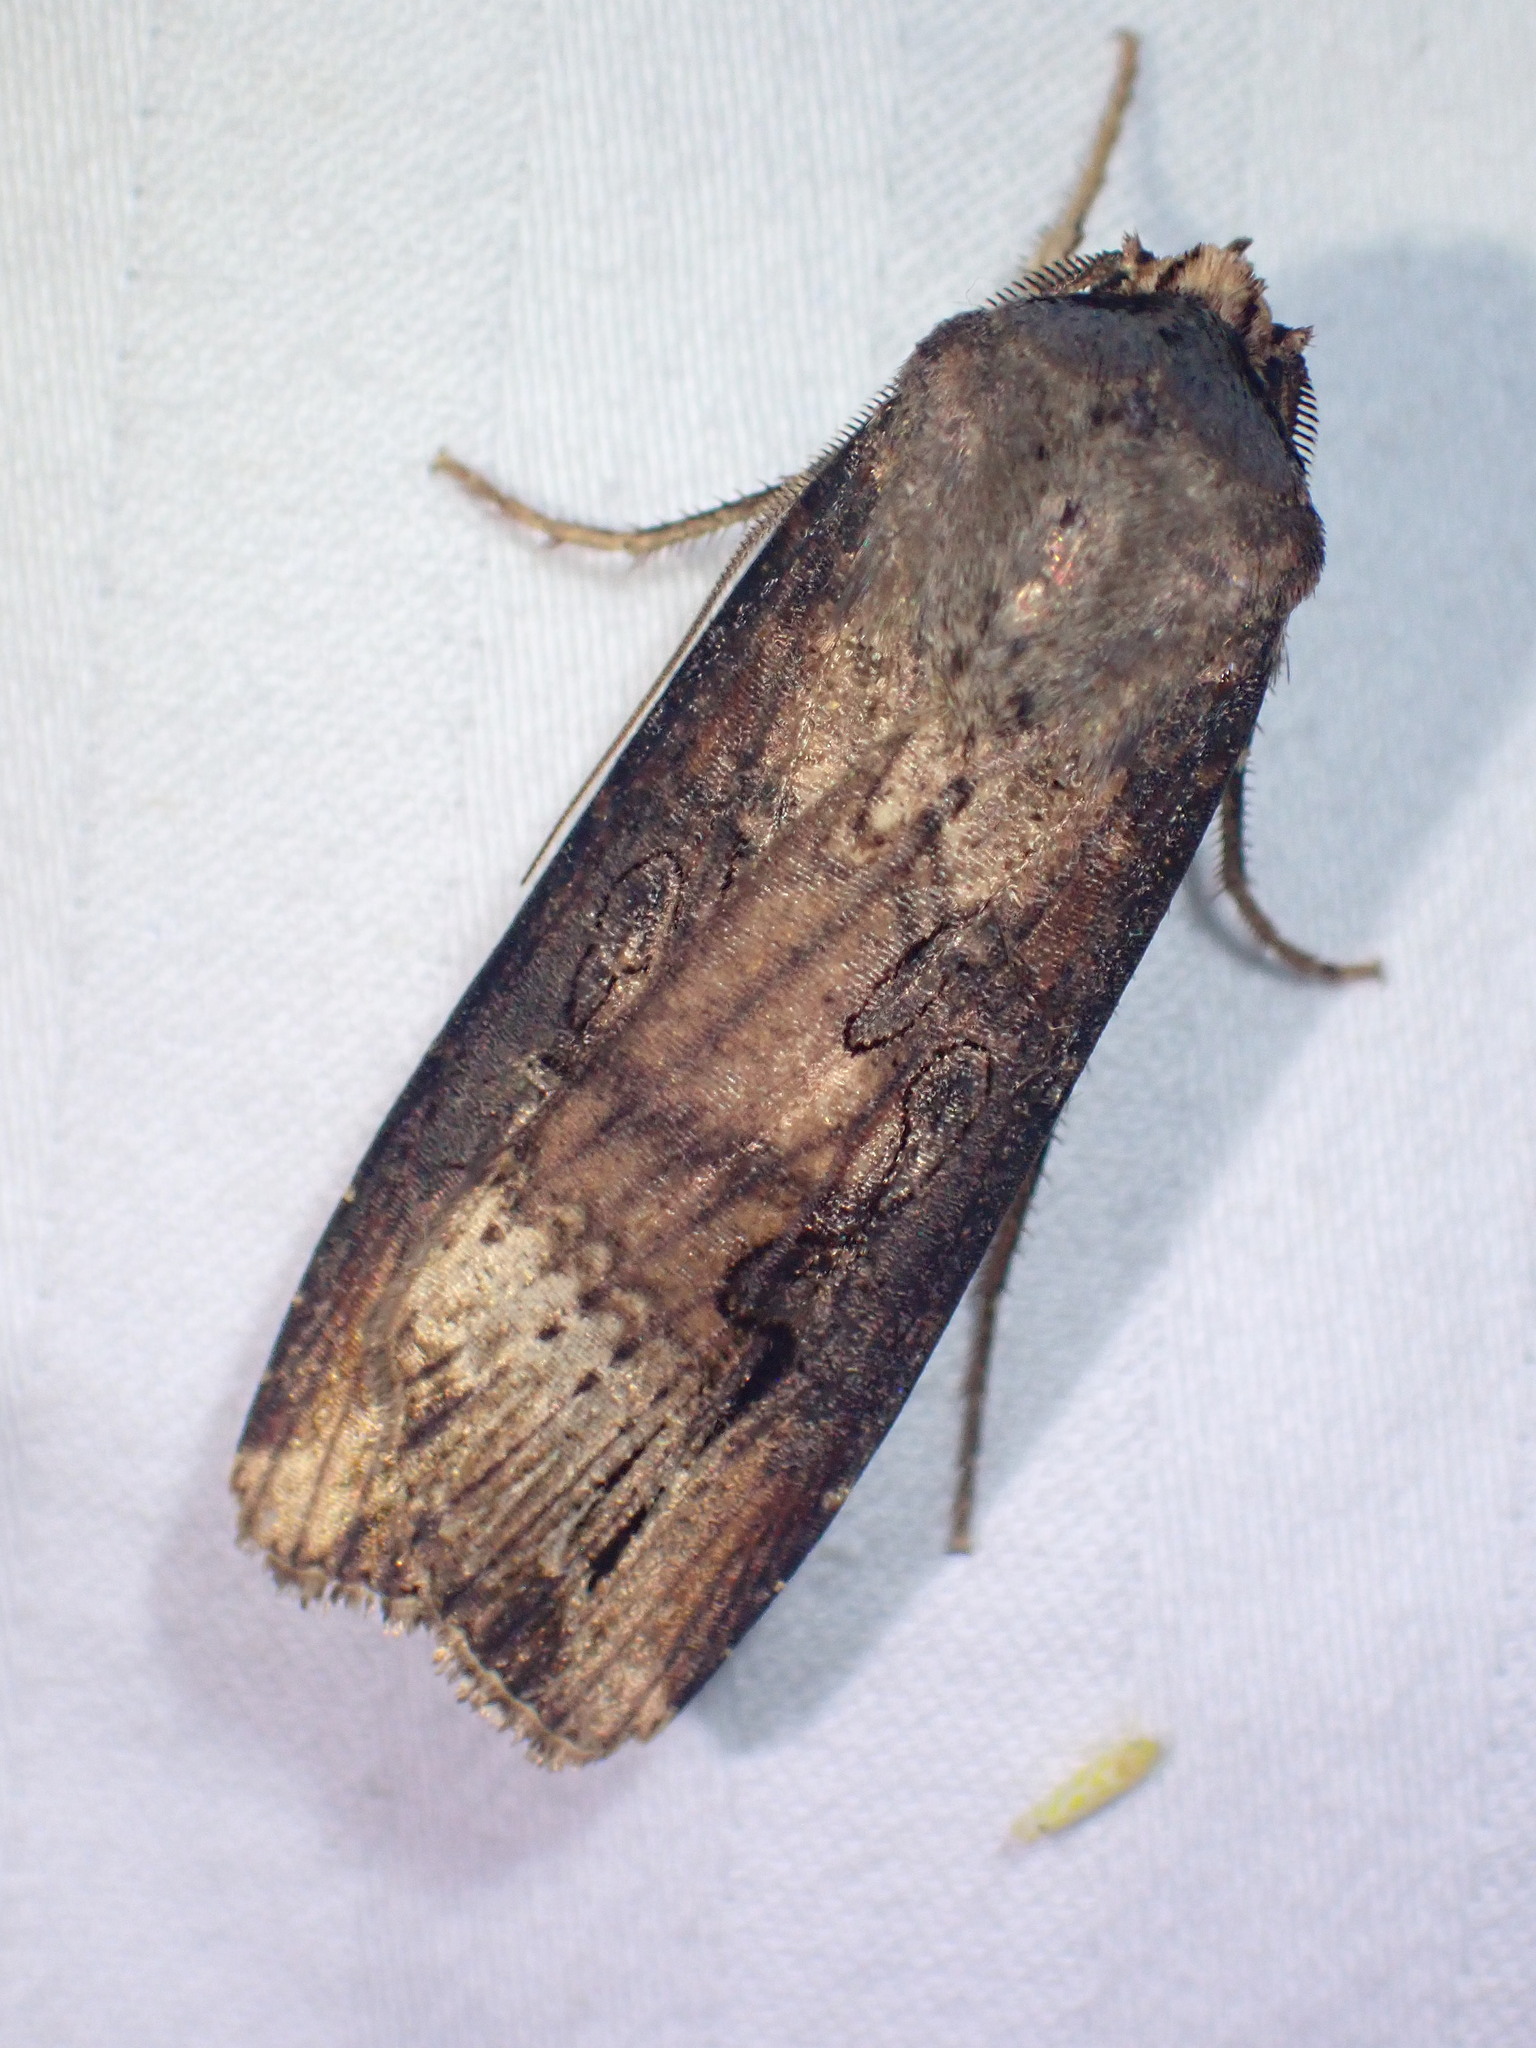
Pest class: cutworms